Catheryna Rombout Brett

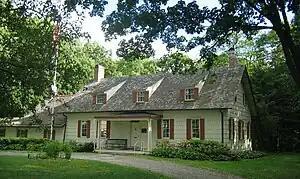
The Madam Brett Homestead, built 1709, in Beacon, New York

Catheryna Rombout Brett (1687–1764) (also Catherina, Catherine, and Catharyna) was the daughter of 12th New York City mayor and land baron Francis Rombouts and Helena Teller Bogardus Van Ball. She inherited a one-third interest in the sprawling Rombout Patent in today's southern Dutchess County, New York, at just four years old. At 16 she married a formal British naval lieutenant, Roger Brett, and the two relocated afterwards from the family home in New York City to their land upstate, reportedly the first permanent White settlers there.